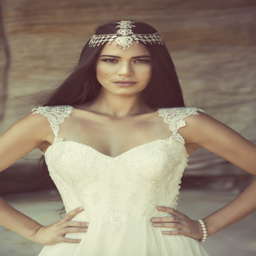
this beauty is in store now !